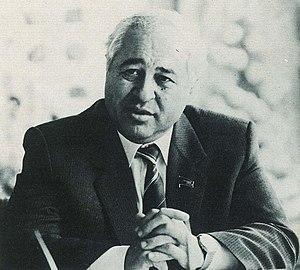
Inomjon Buzrukovich Usmonxoʻjayev, est un homme d'État soviétique, le onzième secrétaire général du Parti communiste de l'Ouzbékistan.